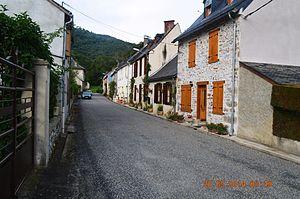
Augirein est une commune française, située dans le département de l'Ariège en région Occitanie.